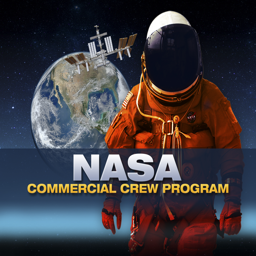
this graphic depicts the goal of project .